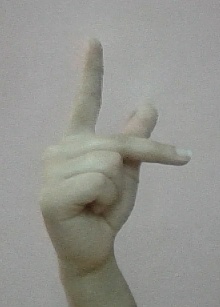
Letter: dha